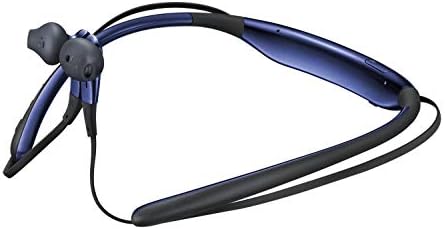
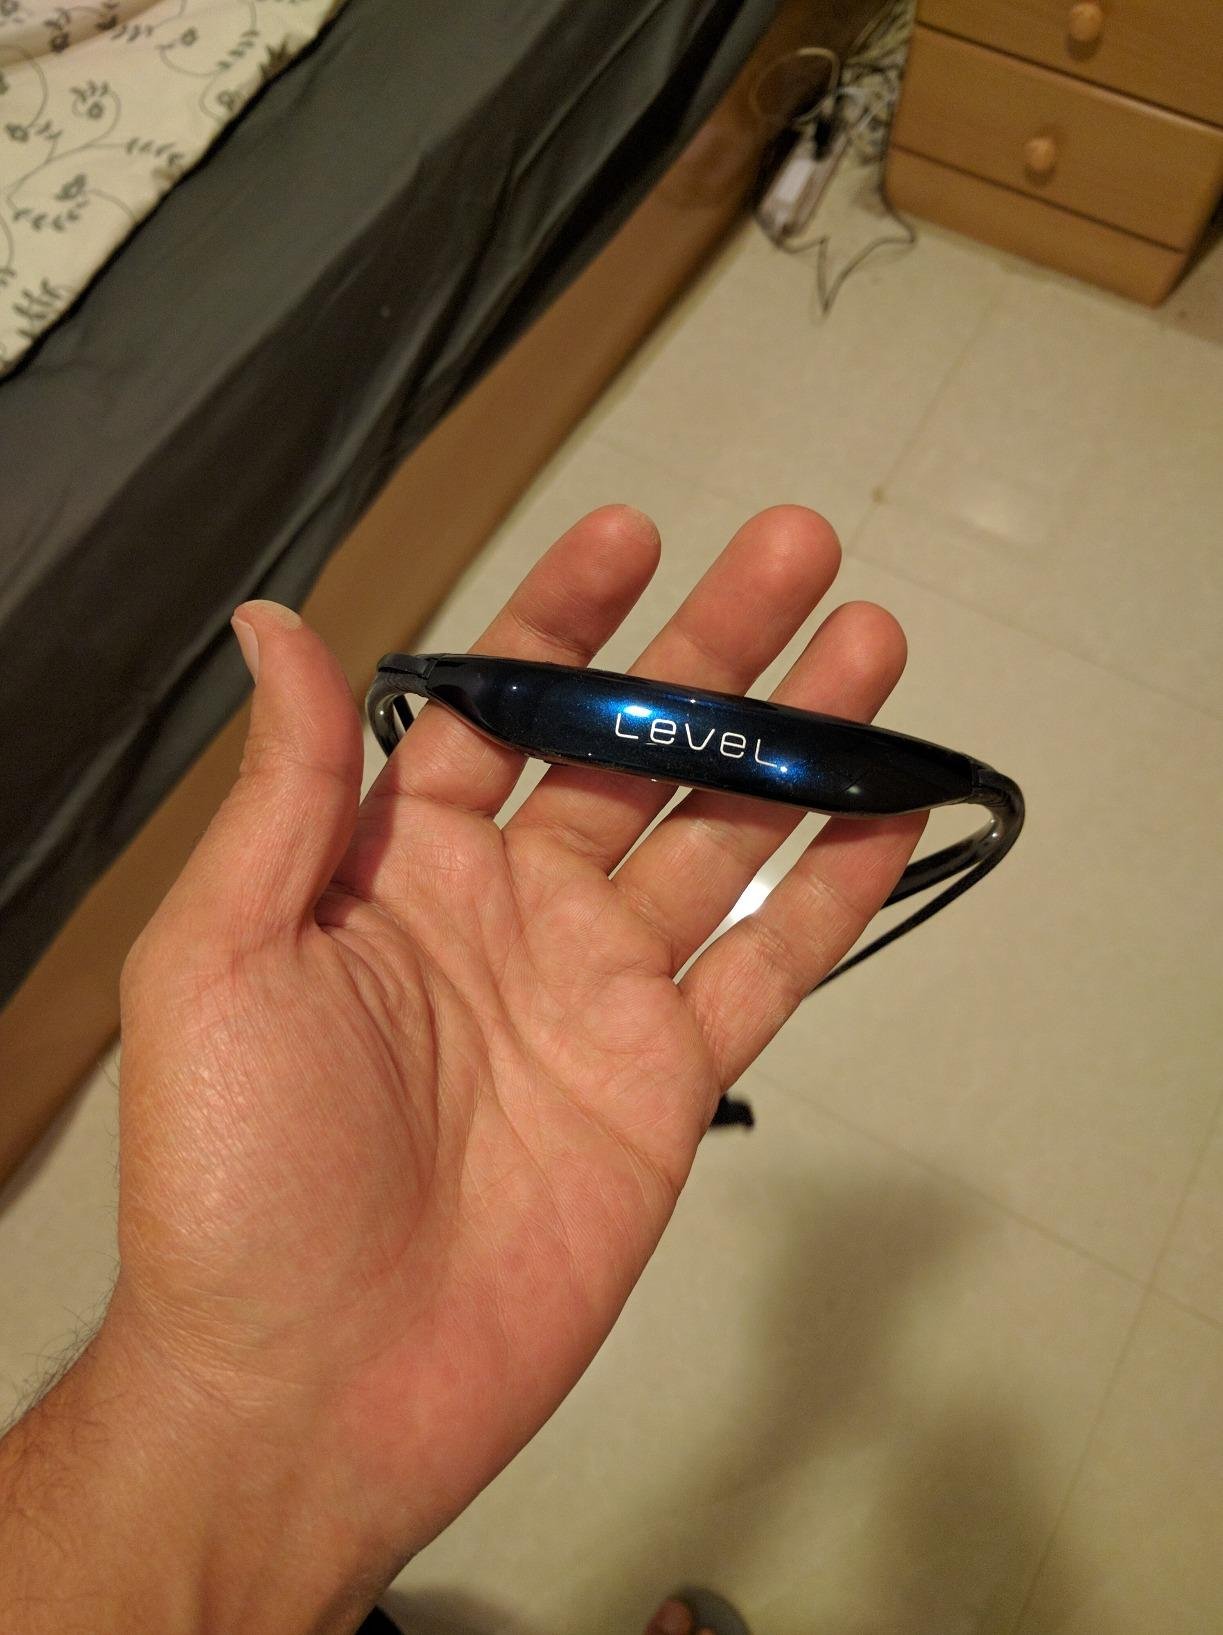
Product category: headphones
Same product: yes